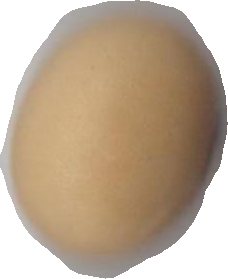
Variety: Anjasmoro